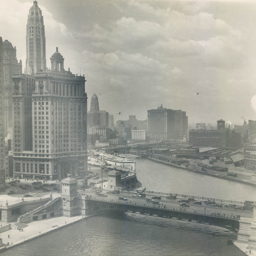
looking west along the river .